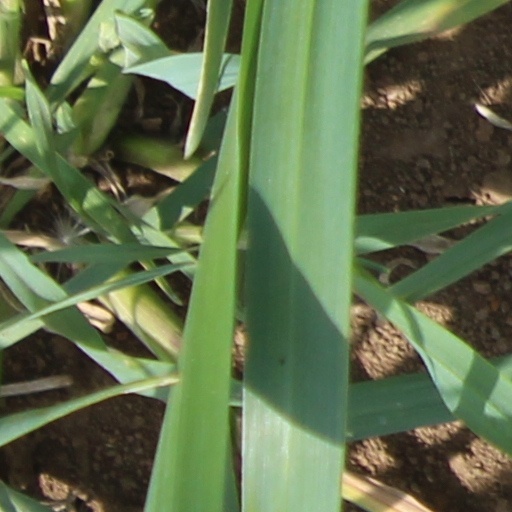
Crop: wheat